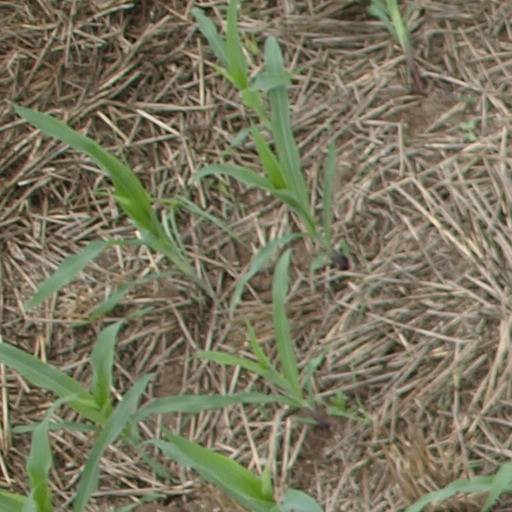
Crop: maize; corn